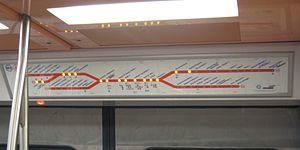
Le système d'informations sonores et visuelles embarqué est un dispositif qui, à l'intérieur des trains circulant sur les lignes RER gérées par la RATP, fournit aux voyageurs des informations sous la forme d'un plan lumineux de la ligne, affichant les stations suivantes avec des diodes électroluminescentes allumées. Le nom de la gare est diffusé deux fois par les haut-parleurs, et aux embranchements la direction est également précisée.
Le MI 2N Altéo, plus souvent simplement nommé MI 2N est un matériel d'interconnexion automoteur à deux niveaux utilisé sur la ligne A du réseau express régional d'Île-de-France.